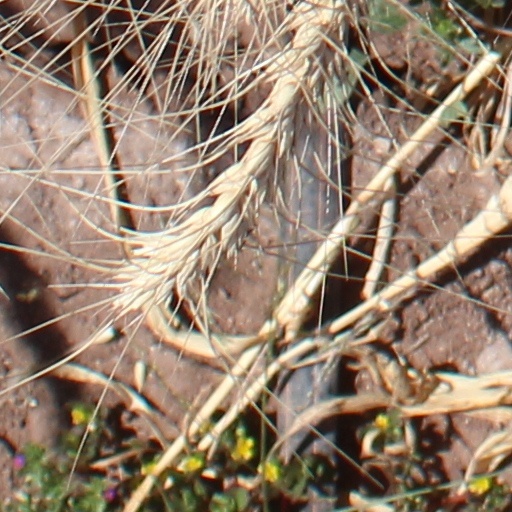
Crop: wheat